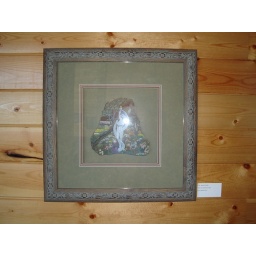
Art on stone under glass